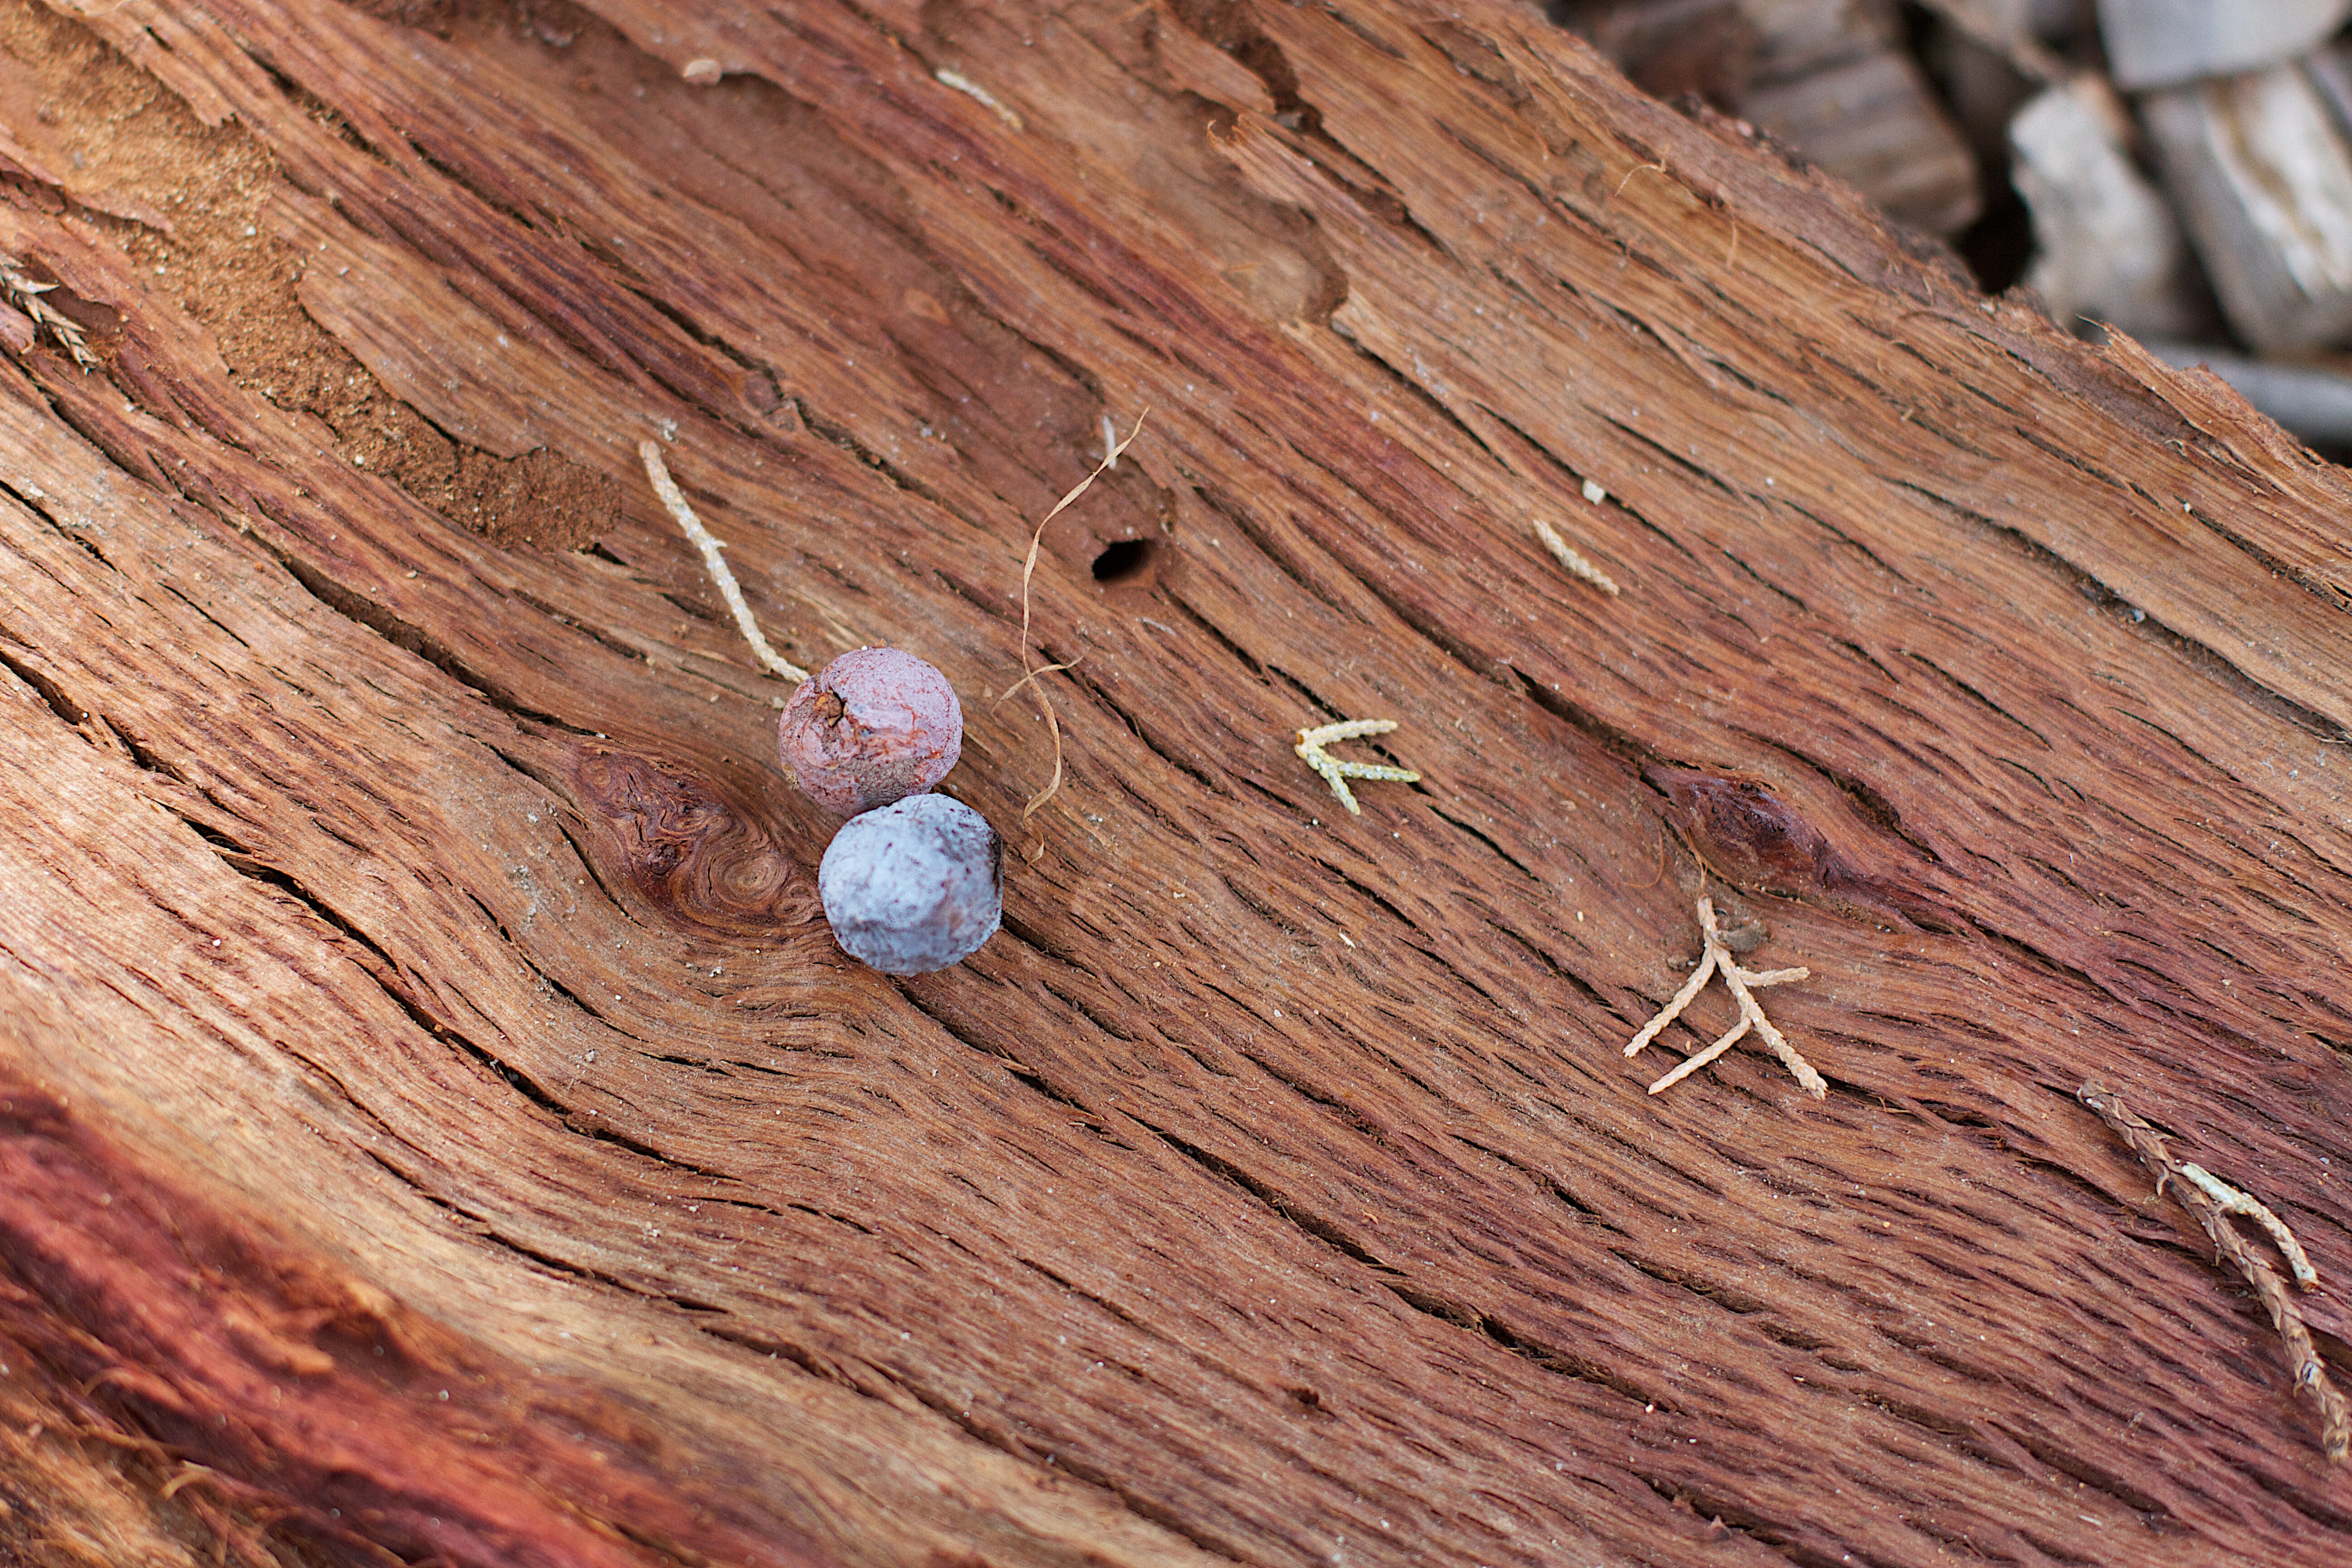
wood, leaf, trunk, insect, fauna, invertebrate, macro photography